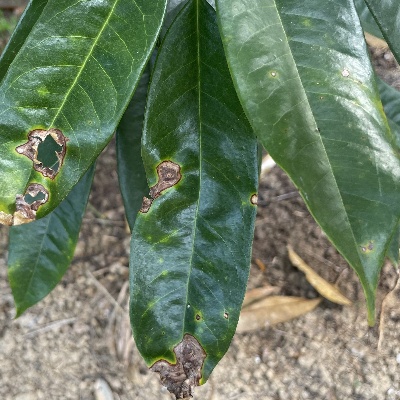
Label: Leaf_Phomopsis